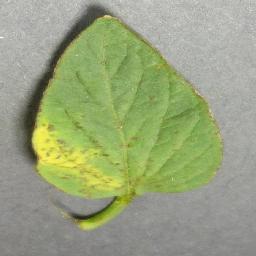
Label: Tomato___Tomato_Yellow_Leaf_Curl_Virus